Hootie & the Blowfish

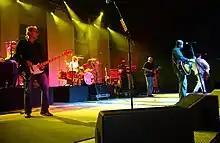
Hootie and the Blowfish with Peter Holsapple (center, playing mandolin) in 2004

The American Music Award is an annual American music awards show.